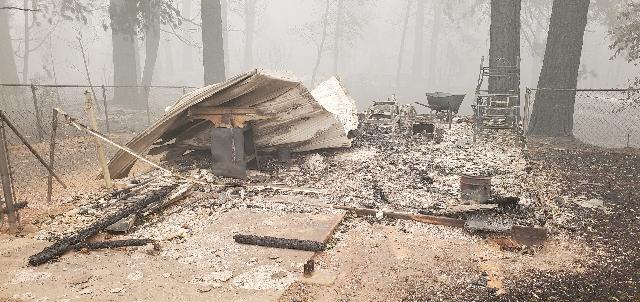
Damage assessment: destroyed